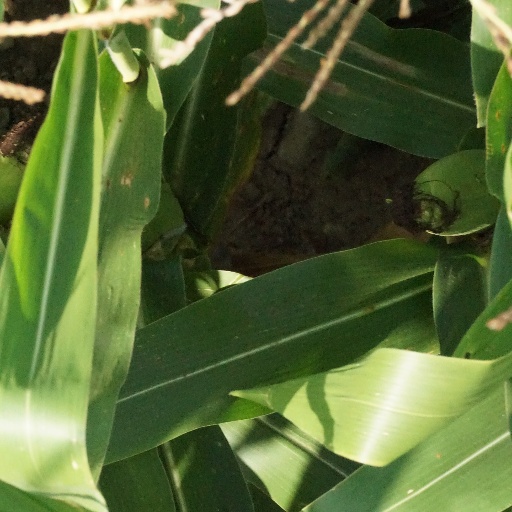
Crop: maize; corn